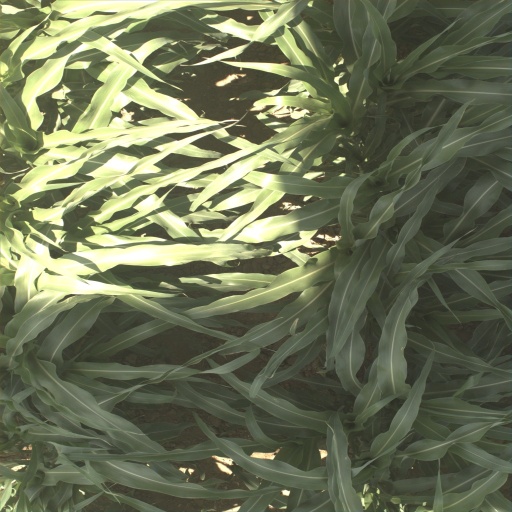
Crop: sorghum